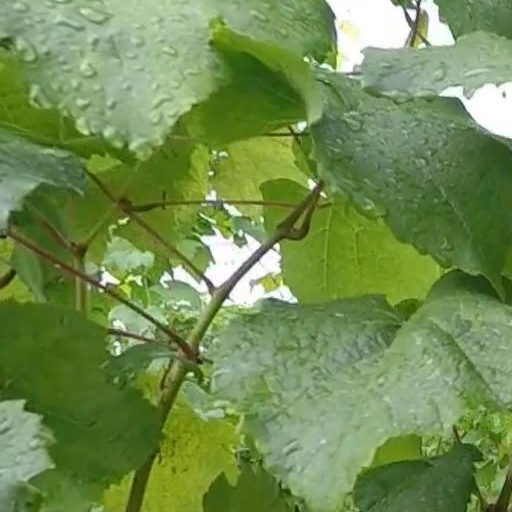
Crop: grape